James Warren Doyle

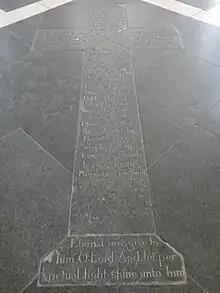
JKL's tomb in Carlow Cathedral

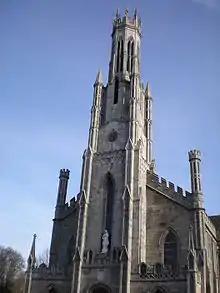
Carlow-cathedral

James Warren Doyle, OESA (1786–1834) was a Roman Catholic Bishop of Kildare and Leighlin in Ireland, who used the signature "JKL", an acronym from "James Kildare and Leighlin." Doyle was active in the Anti-Tithe movement. A campaigner for Catholic Emancipation until it was attained in 1829, he was also an educator, church organiser and the builder of Carlow cathedral.